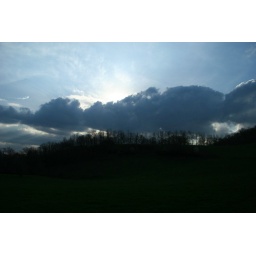
blue ridge parkway - near blowing rock nc - april 2009